Central Pacific coastal forests

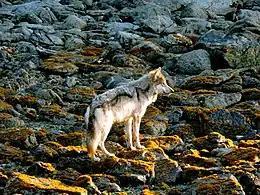
Vancouver Island wolf, a rare subspecies of gray wolf native to Vancouver Island

The Central Pacific Coastal Forests are among the richest temperate coniferous forests in North America for amphibians and birds. Characteristic wildlife include Roosevelt elk, black-tailed deer, black bear, coyote, beaver, raccoon, mink, grouse, and a variety of migratory seabirds and waterfowl.